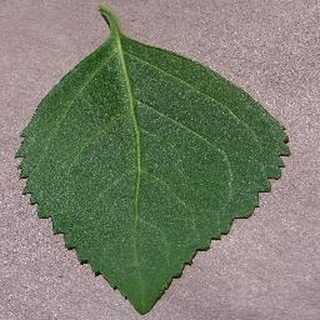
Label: healthy_cherry